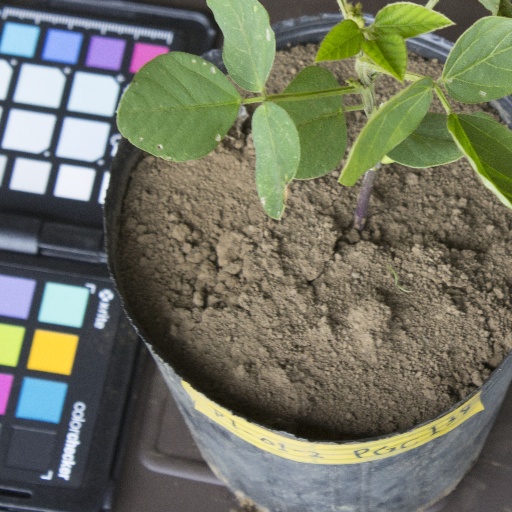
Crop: soybean